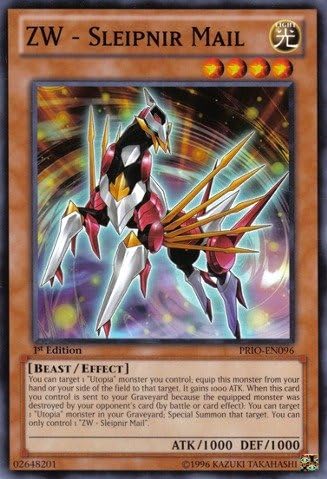
YU-GI-OH! - ZW - Sleipnir Mail (PRIO-EN096) - Primal Origin - 1st Edition - Common
Category: Toys & Games
Yu-Gi-Oh! is a strategic trading card game in which two players Duel each other using a variety of Monster, Spell, and Trap Cards to defeat their opponent's monsters and be the first to drop the other's Life Points to 0. Card Name : ZW - Sleipnir Mail Card Type : Effect Monster Card Number : PRIO-EN096 Set : Primal Origin Attribute : LIGHT Level : 4 Monster Type : Beast Passcode : 02648201 Card Text : You can target 1 "Utopia" monster you control; equip this monster from your hand or your side of the field to that target. It gains 1000 ATK. When this card you control is sent to your Graveyard because the equipped monster was destroyed by your opponent's card (either by battle or card effect): You can target 1 "Utopia" monster in your Graveyard; Special Summon that target. You can only control 1 "ZW - Sleipnir Mail".
Features: A single individual card from the Yu-Gi-Oh! trading and collectible card game (TCG/CCG). | This is of Common rarity. | From the Primal Origin set. | You will receive the 1st Edition version of this card.